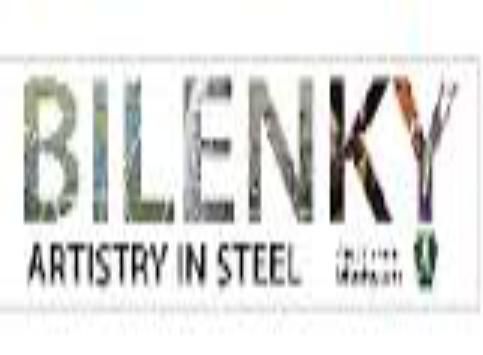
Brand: bilenky
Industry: Transportation